Raid (military)

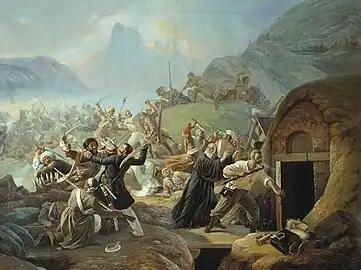
Circassian strike on a Russian military fort in the Caucasus, 1840

In the operational level of war, raids were the precursors in the development of the Operational Manoeuvre Groups in the Soviet Army as early as the 1930s.